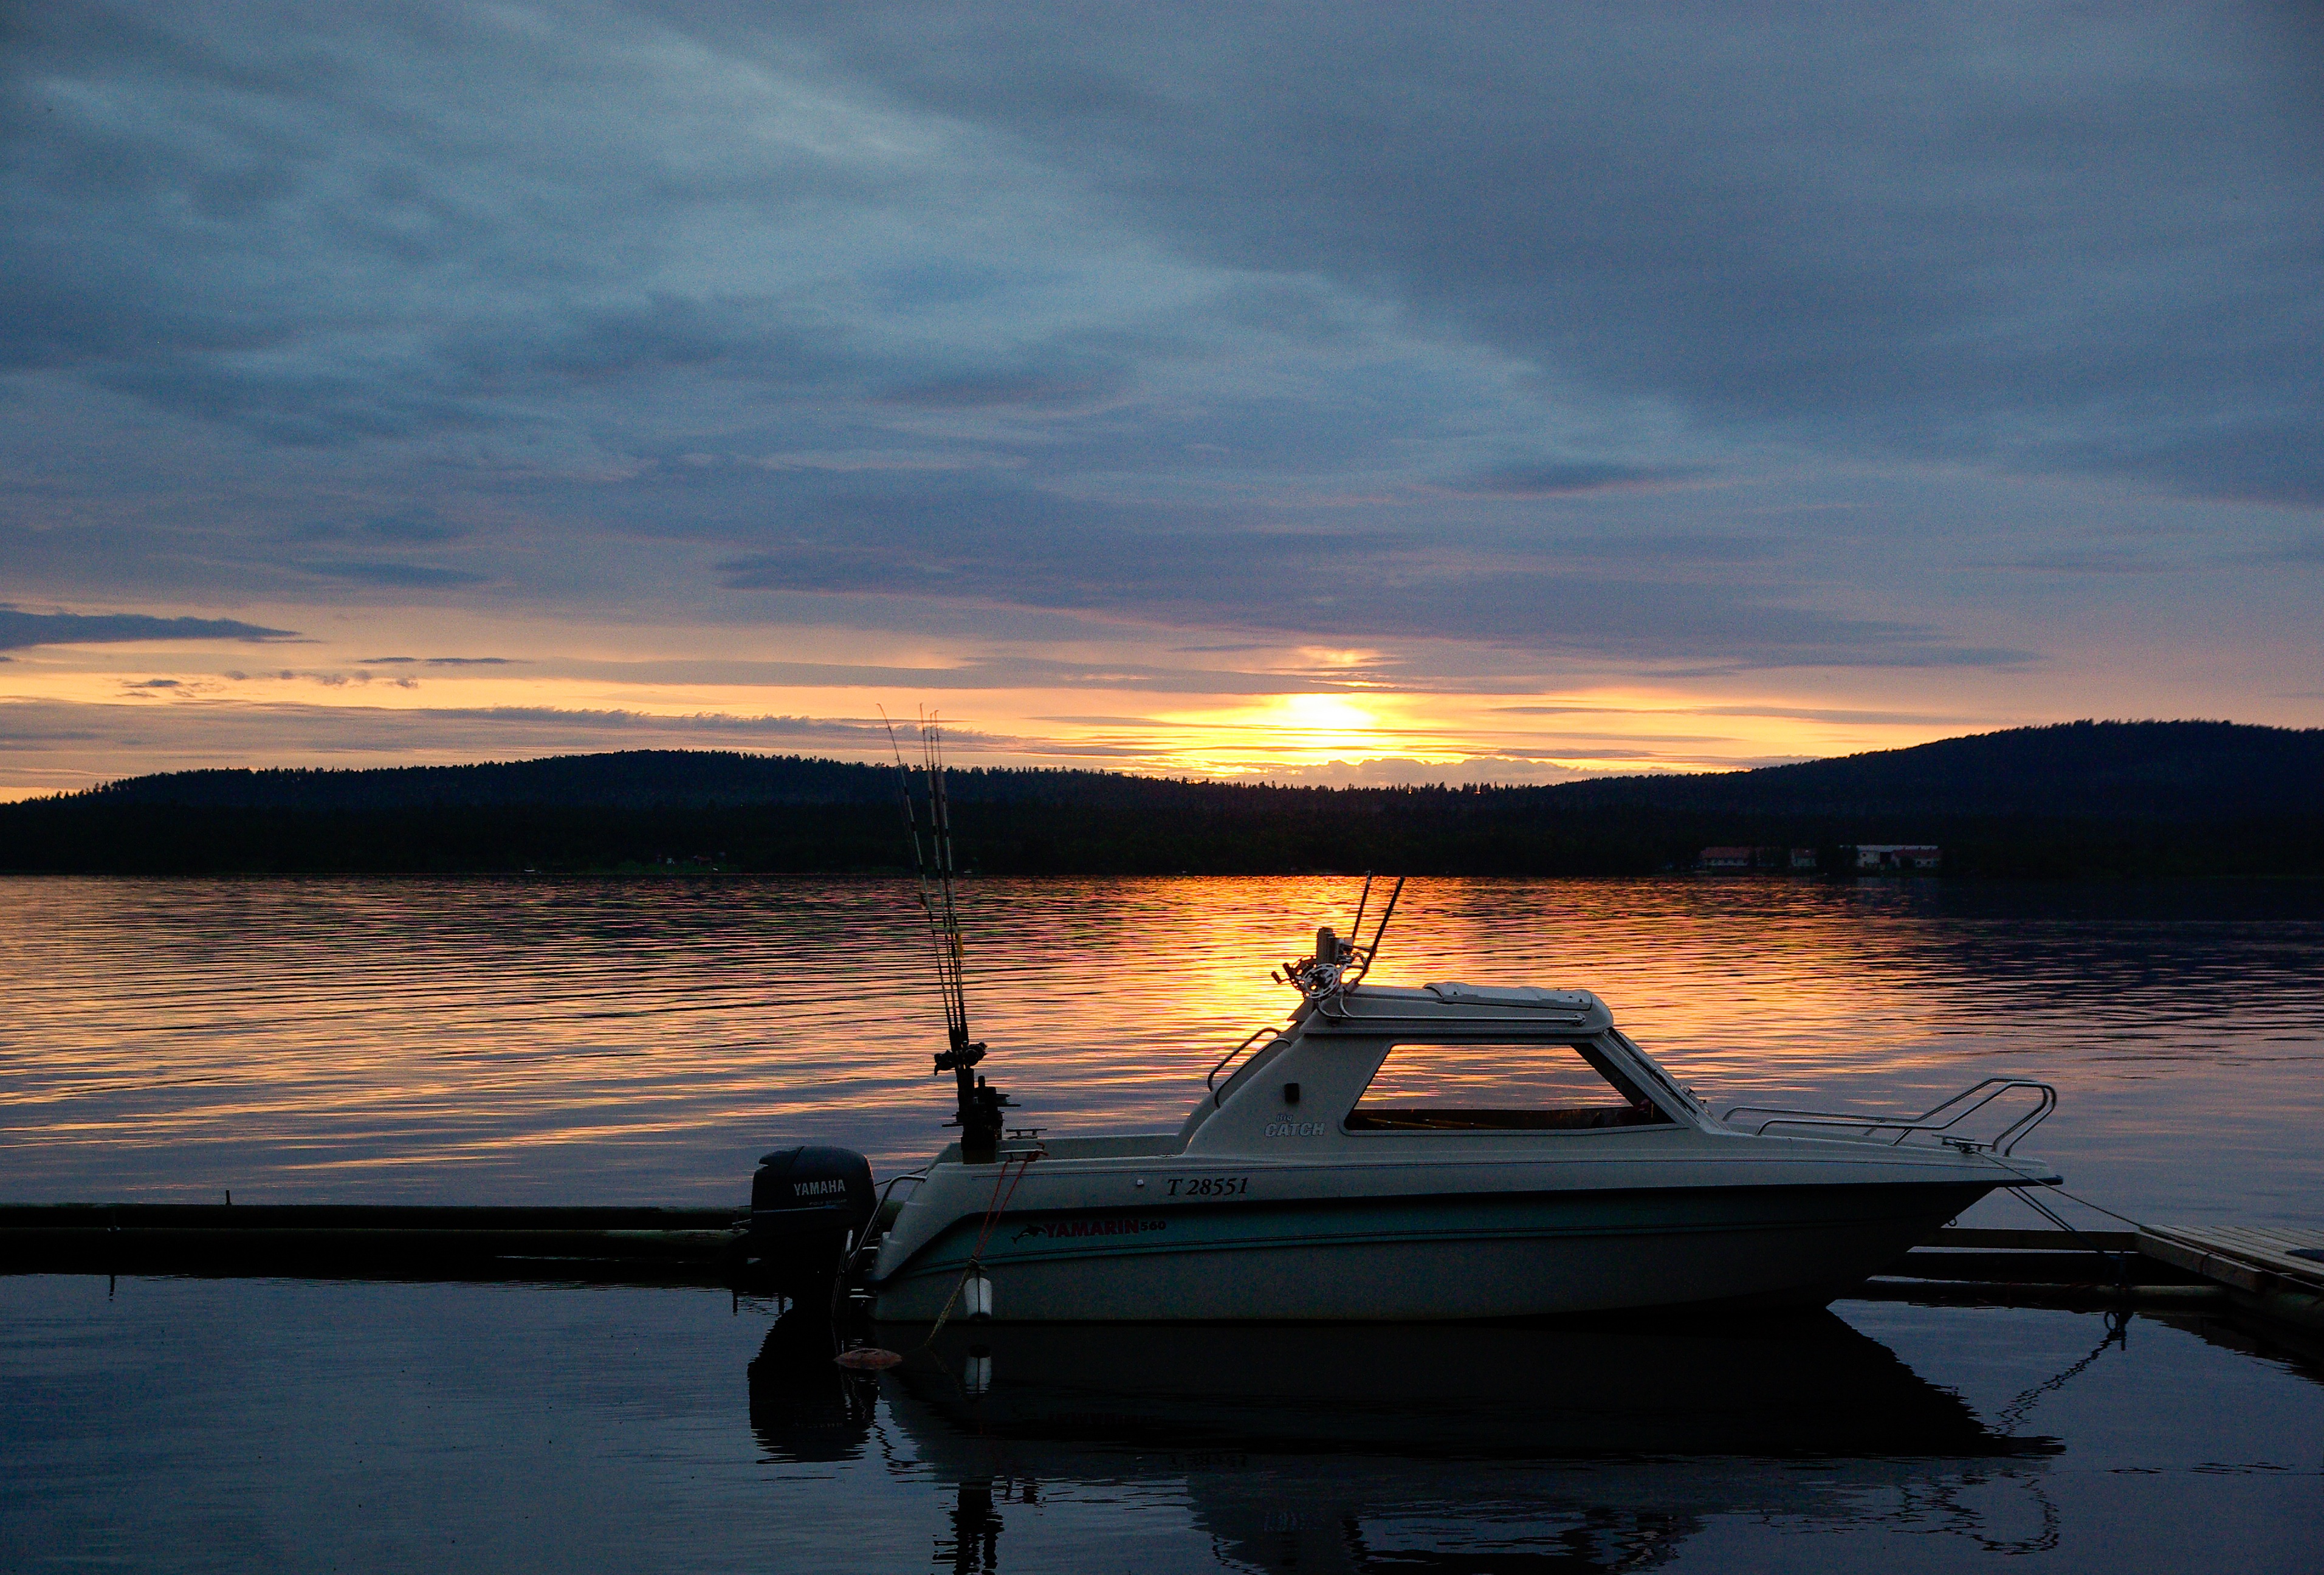
sea, ocean, horizon, dock, cloud, sunrise, sunset, boat, morning, shore, lake, dawn, dusk, evening, reflection, vehicle, bay, boating, finland, watercraft, loch, fishing vessel, midnight sun